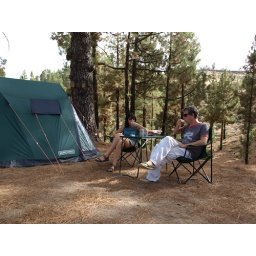
After erecting the tent in the forest a glass of cool-ish beer...perfect